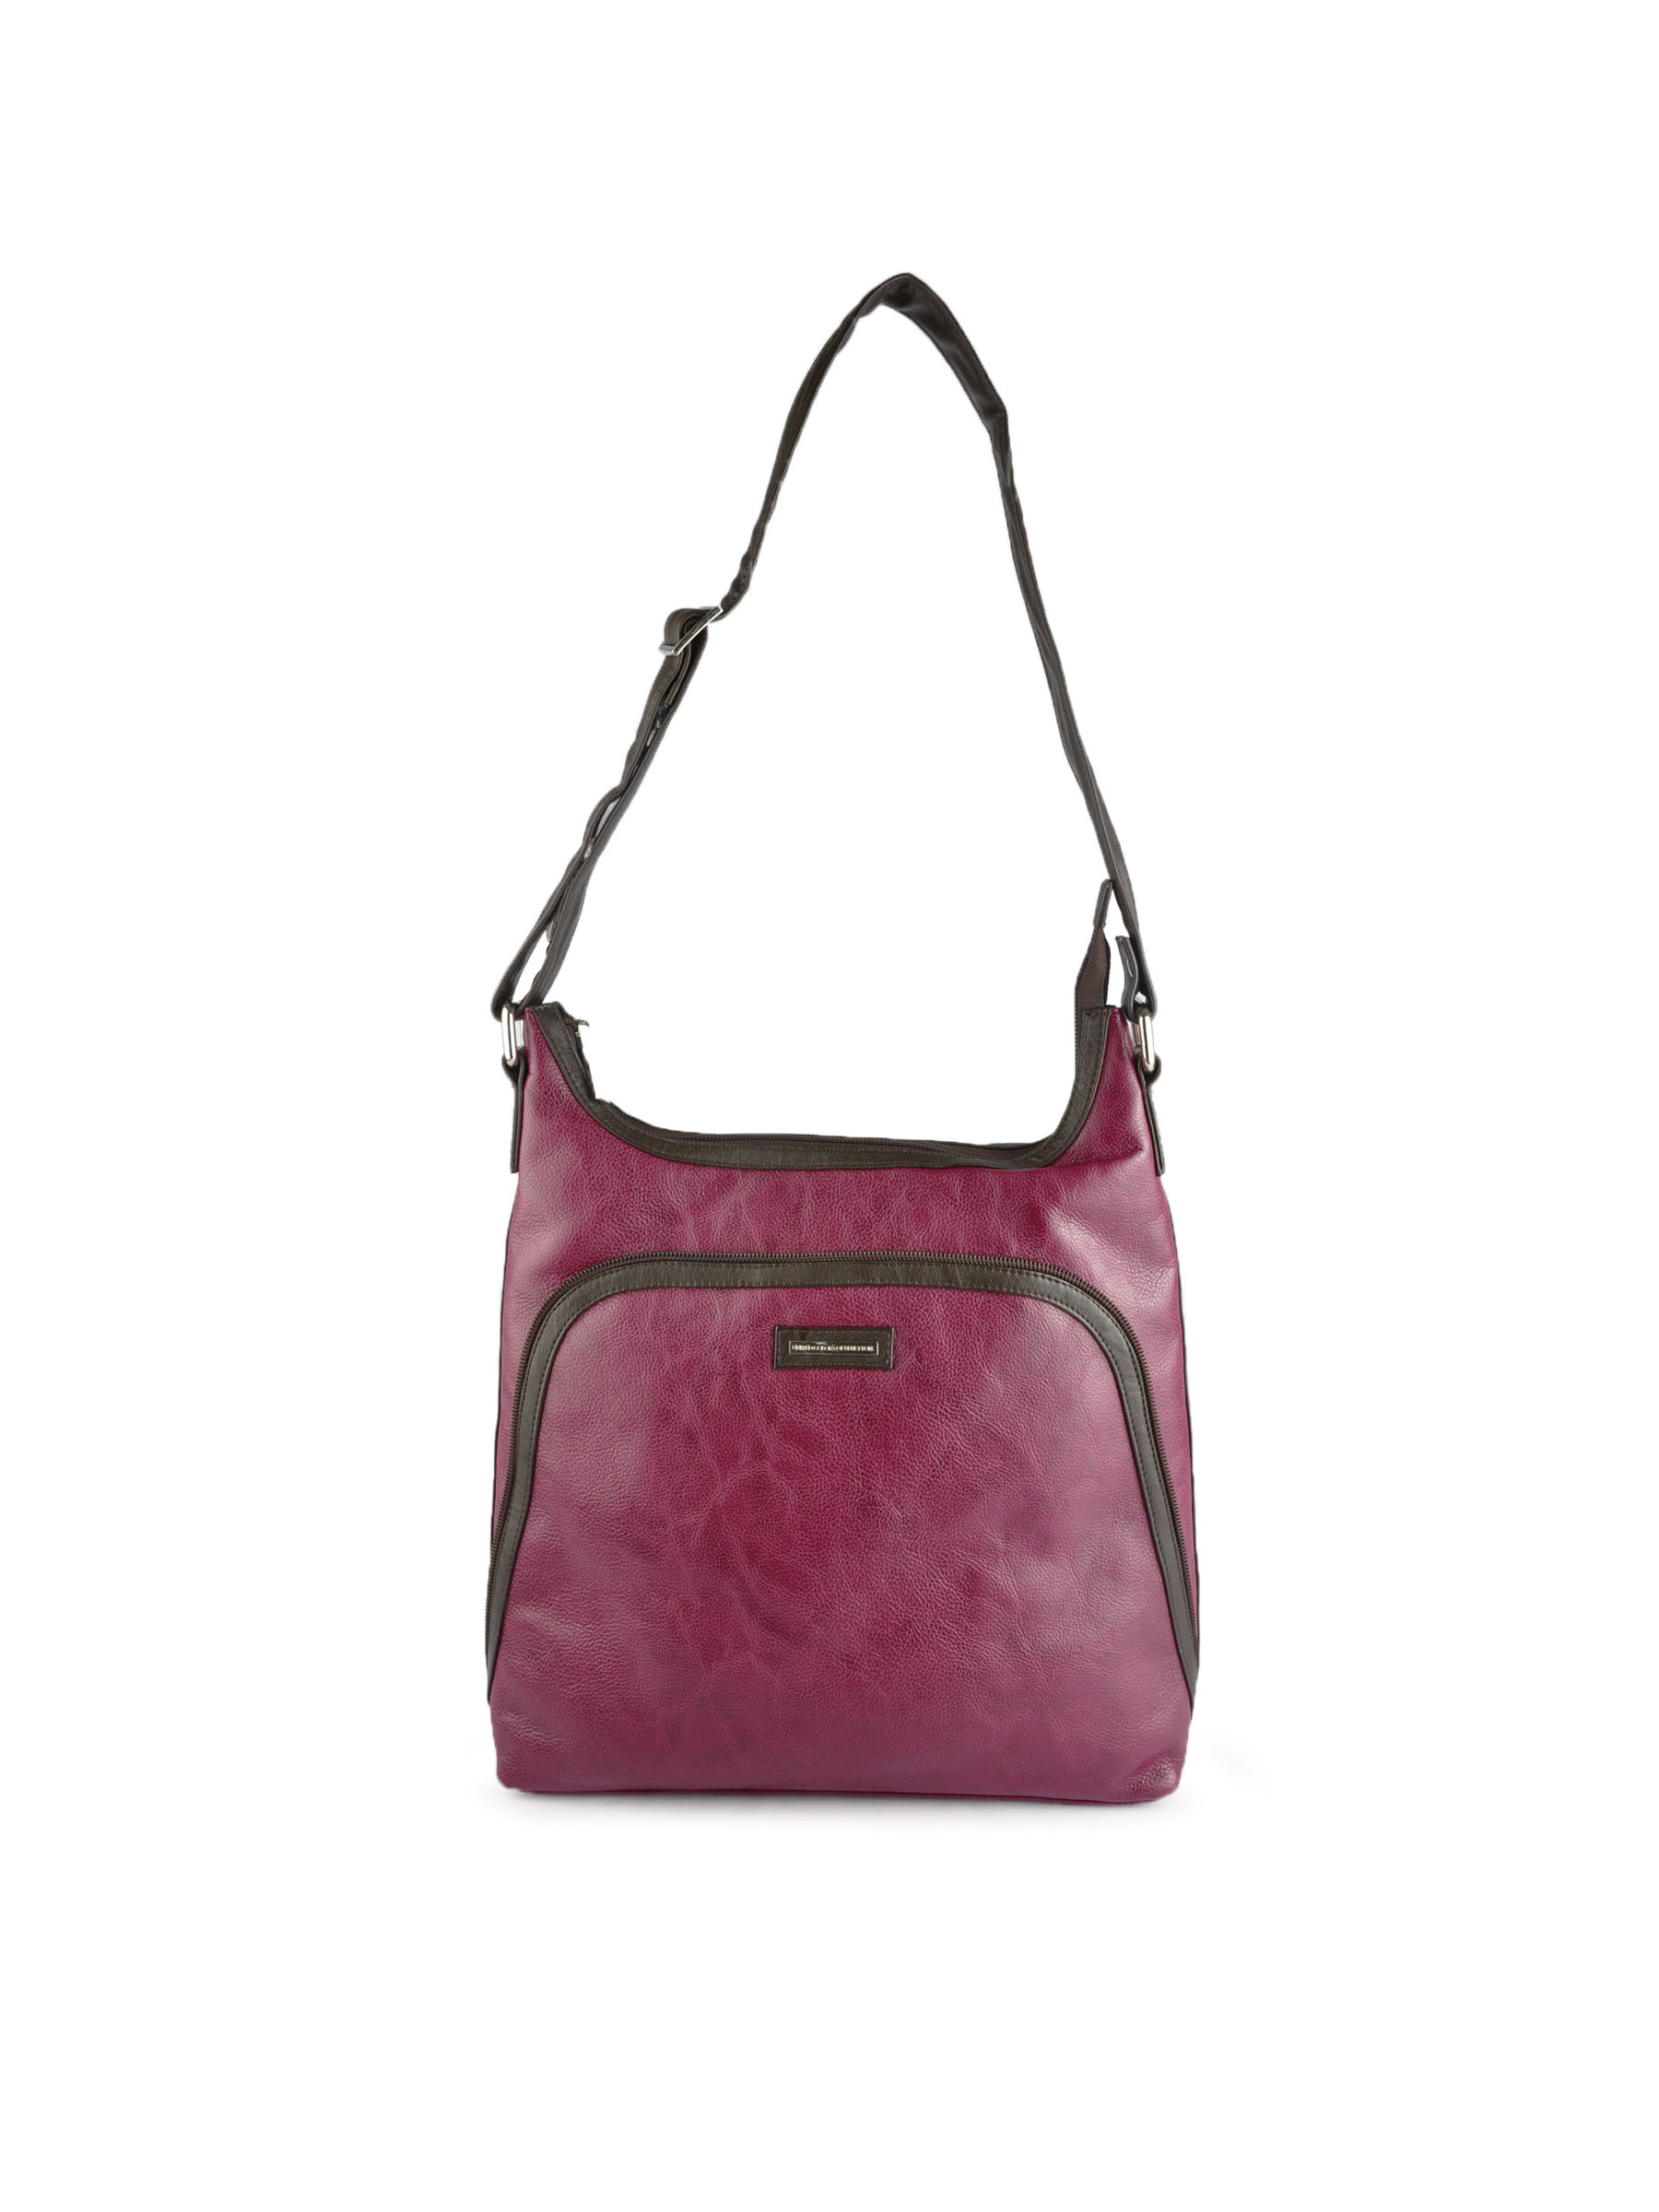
United Colors of Benetton Women Solid Purple Handbags
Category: Accessories / Bags / Handbags
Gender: Women
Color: Purple
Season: Summer 2011
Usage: Casual